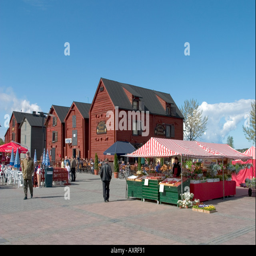
view of marketplace at slow hours in the morning